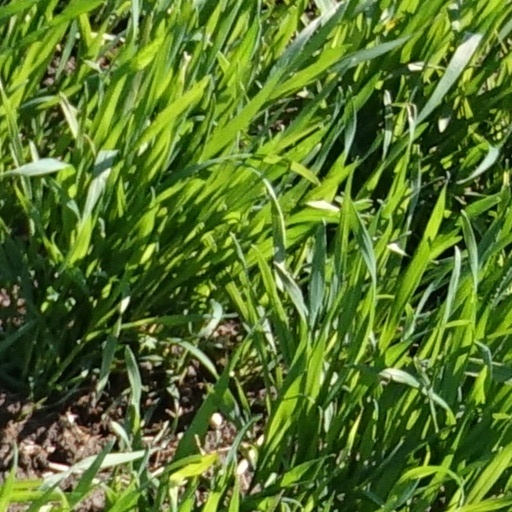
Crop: wheat